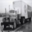
Label: truck